35th Chess Olympiad

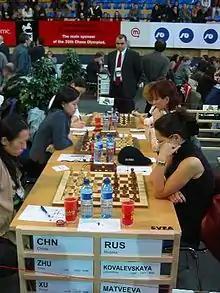
Women's match: China v Russia

The women's division was contested by 90 teams representing 85 nations. Slovenia, as hosts, fielded three teams, whilst the "International Braille Chess Association" (IBCA), the "International Physically Disabled Chess Association" (IPCA), and the "International Committee of Silent Chess" (ICSC) each provided one squad. Afghanistan and Tunisia were signed up but never arrived.